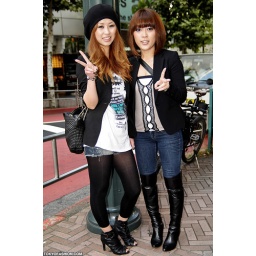
Two Japanese girls on the street in Shibuya. These girls were very friendly and smiley!